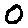
Label: 0